James Gibbs

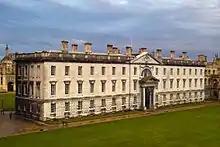
Fellows' Building, King's College, Cambridge

In 1723 Gibbs was appointed a governor of St Bartholomew's Hospital, which led to him being commissioned to redesign the hospital. In 1728 he produced a design with four near identical blocks around a square ; he gave his services for free. The first block to be built, the north, administration block was constructed from 9 June 1730, using Bath Stone (this would be used for all the blocks). It was finished in 1732 and contains the Great Hall and the main staircase, the walls of which are covered by murals painted by William Hogarth, depicting Christ healing the sick at the Pool of Bethesda and the parable of the good Samaritan. The other blocks contained wards. The south block was built from 1735 to 1740 (demolished 1937). the west block was built from 1743 to 1753; it was delayed due to the War of the Austrian Succession. The east block was built 1758–68 to Gibbs' design.